G.E.M.

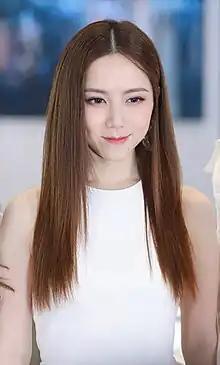
G.E.M. in 2021

Gloria Tang Sze-wing (born 16 August 1991), known professionally as G.E.M. (backronym of Get Everybody Moving) or Tang Tsz-kei, is a Hong Kong singer, songwriter, and producer. Born in Shanghai and raised in Hong Kong, G.E.M. is known for her vocal performances, autobiographical songwriting, and musical versatility. She is recognized as a leading figure in Chinese popular music and among the most known artists in the Greater China region.